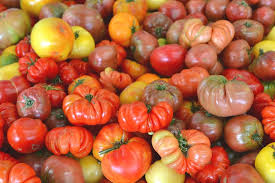
Label: trash